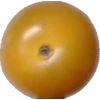
Label: tomato_cherry_yellow